Robert E. Kraut

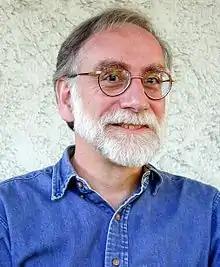

Robert E. Kraut (born August 30, 1946) is an American social psychologist who studies human-computer interaction, online communities, internet use, group coordination, computers in organizations, and the role of visual elements in interpersonal communication. He is a Herbert Simon University Professor Emeritus of Human-computer Interaction at the Human-Computer Interaction Institute at Carnegie Mellon University.